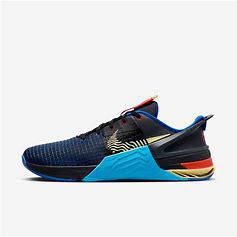
Brand: Nike
Model: Metcon 8